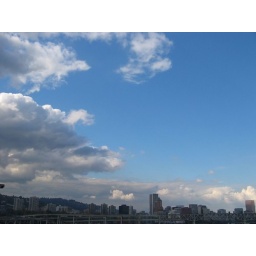
the view on the bridge going fast in a car